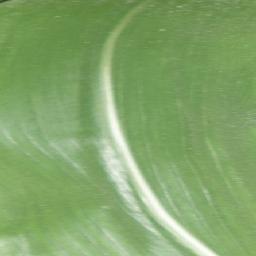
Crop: corn
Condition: (maize)_healthy